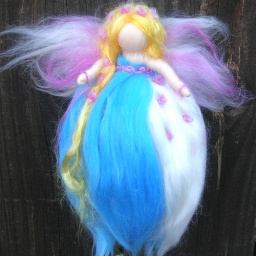
wool fairy blue sky fairy needle felted blessing angel waldorf inspired by rebecca varon nushkie design 2.jpg